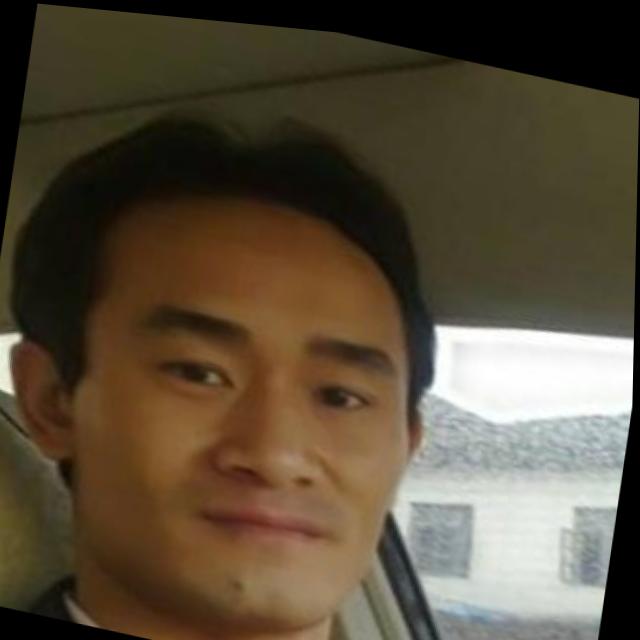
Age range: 45-64